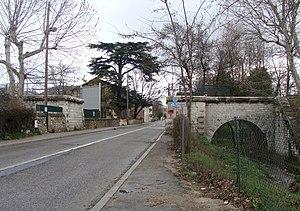
Franchissement de la route des Quatre-Saisons (de la Valentine aux Camoins) par le canal de Marseille. Le siphon est directement suivi d'un ponceau sur le vallat, le tout en solide maçonnerie.
Le canal de Marseille est la principale source d'approvisionnement en eau potable de la ville de Marseille. D'une longueur de 80 kilomètres pour sa partie principale, il dessert l'intégralité des quartiers marseillais. Il a été construit au milieu du XIXᵉ siècle en une quinzaine d'années sous la direction de l'ingénieur Franz Mayor de Montricher, amenant les eaux de la Durance dans la ville depuis le 8 juillet 1849. Il représente une réalisation marquante de l'ingénierie du XIXᵉ siècle en cumulant de très nombreuses infrastructures, ponts, tunnels, réservoirs, etc.